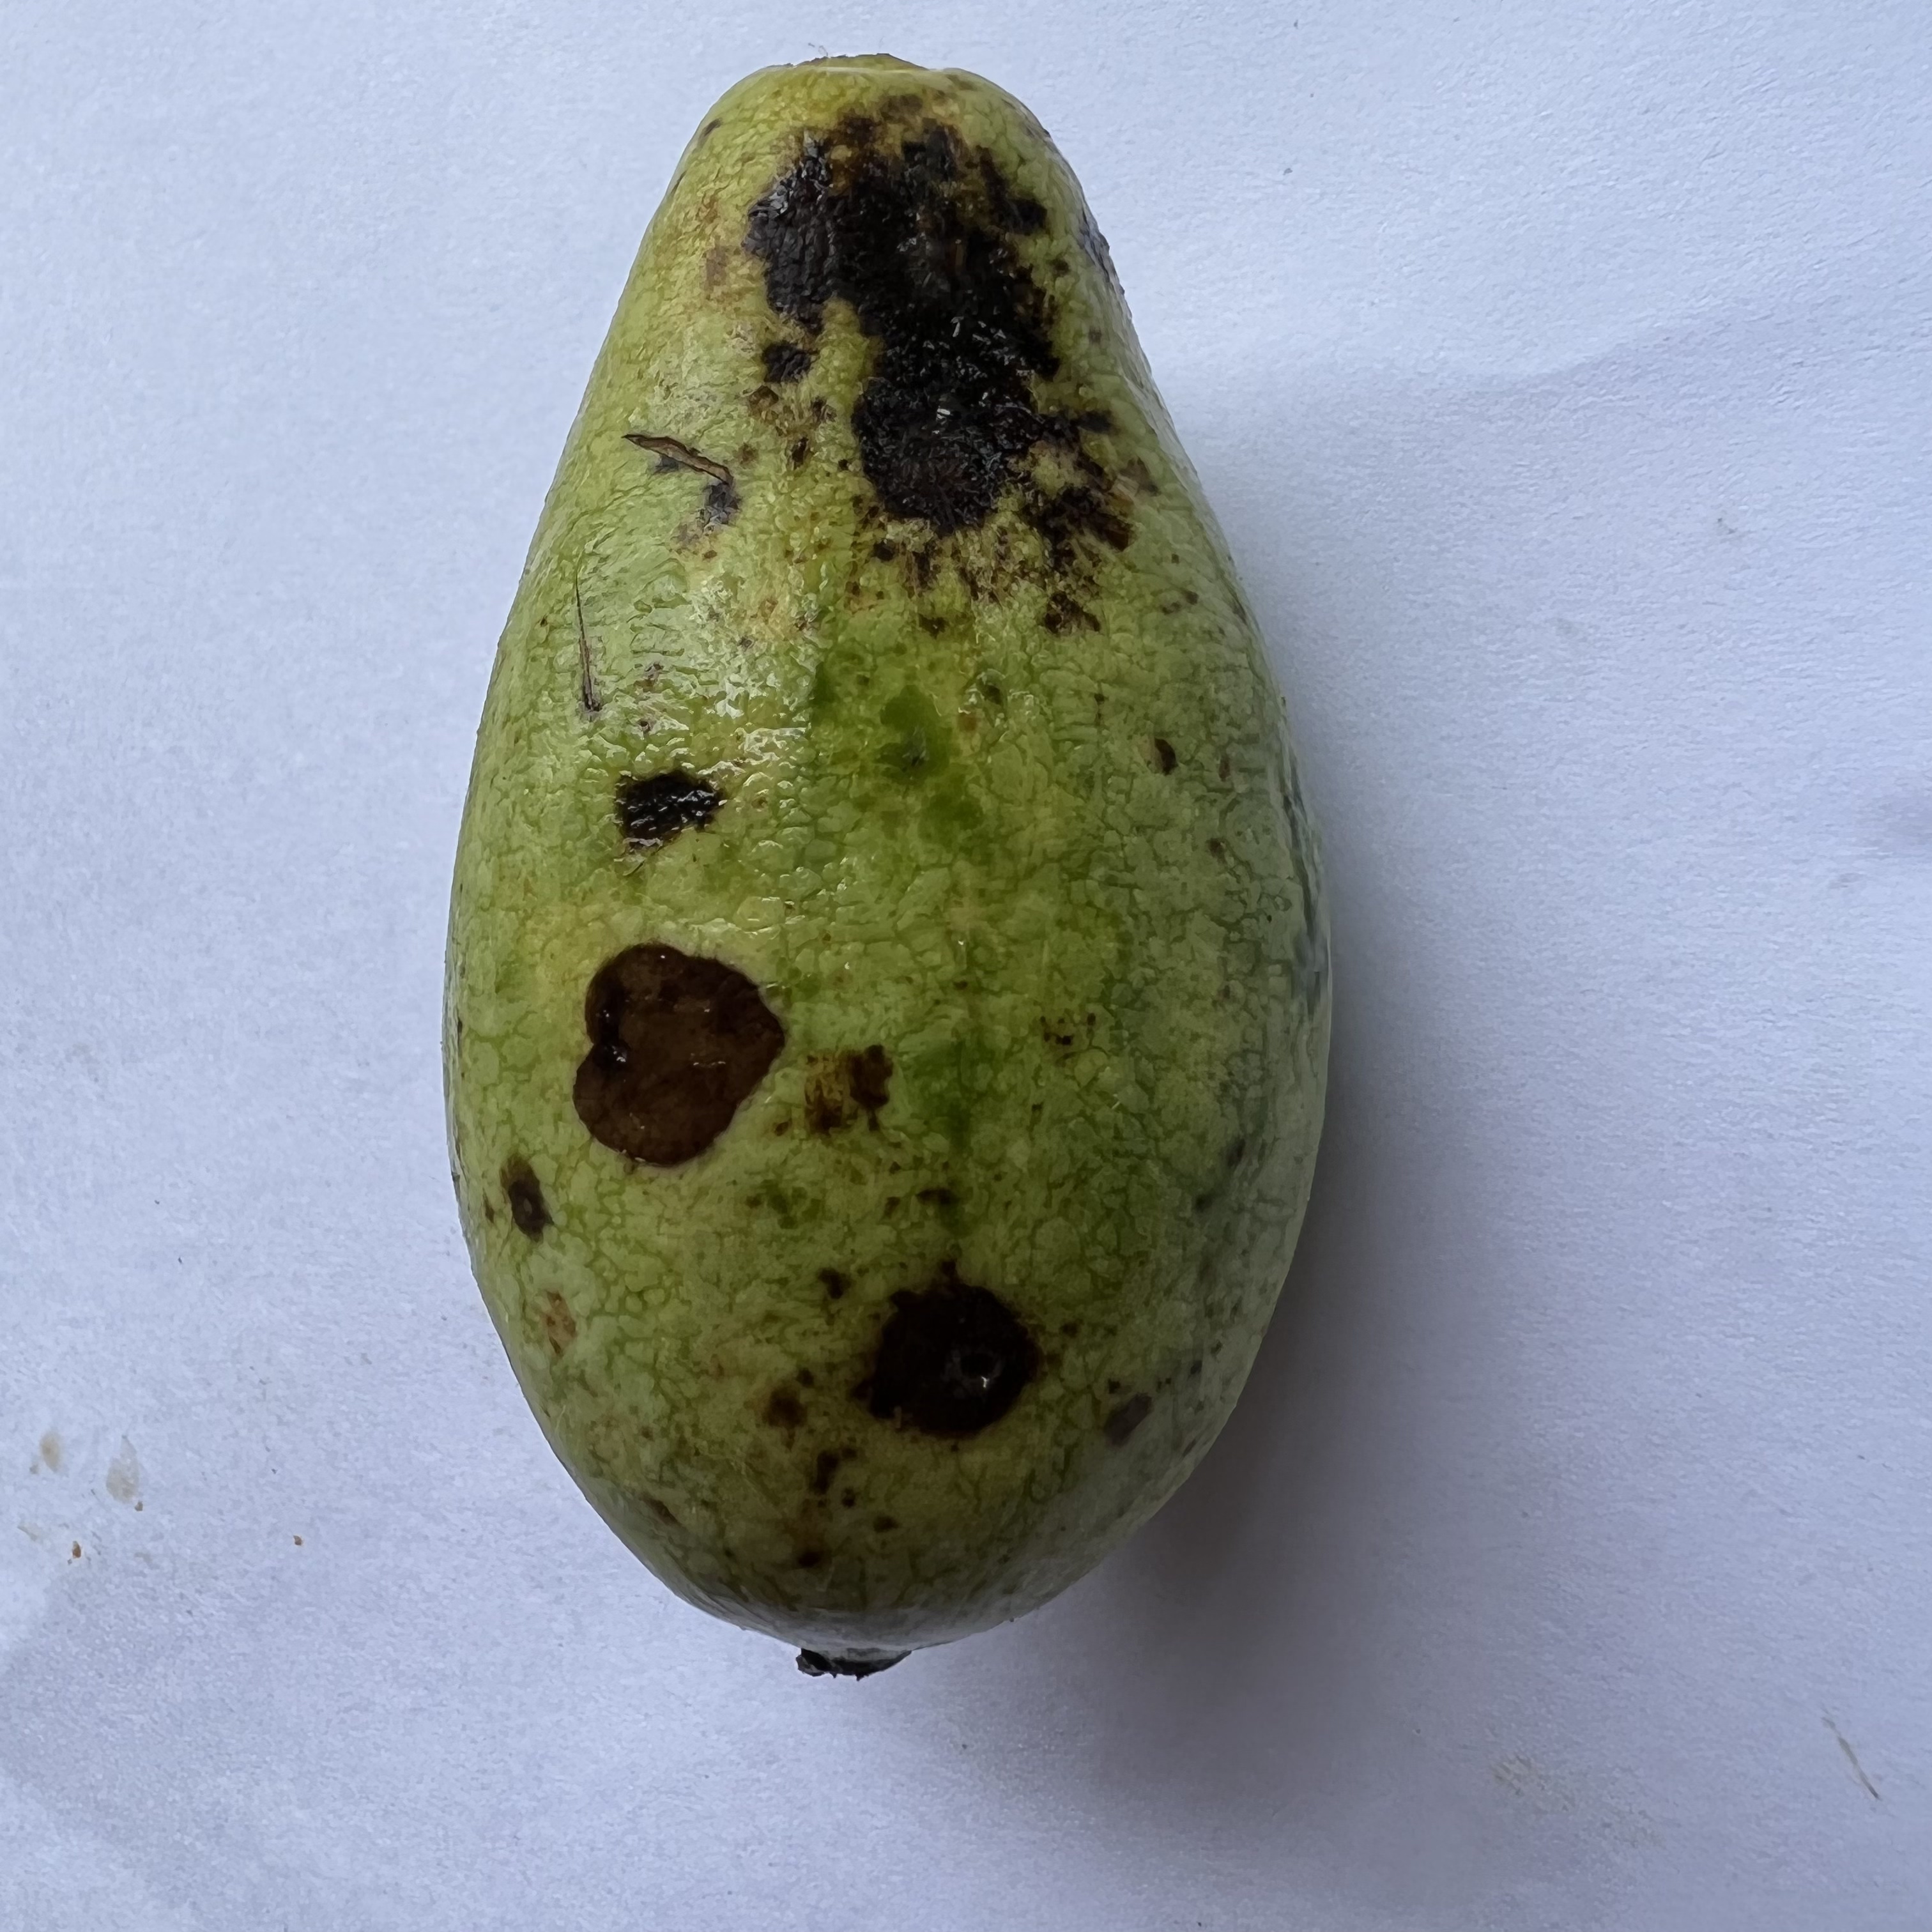
Label: Anthracnose